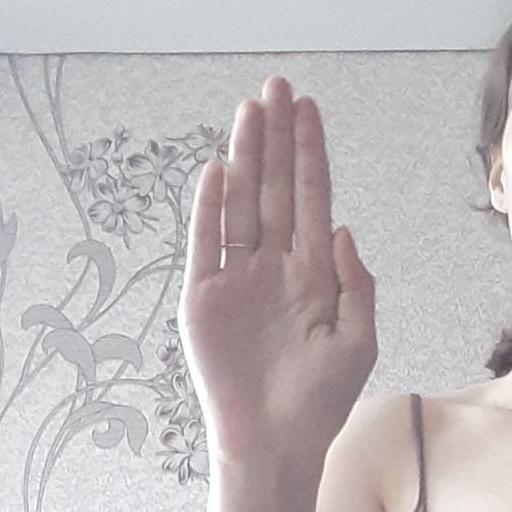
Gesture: stop